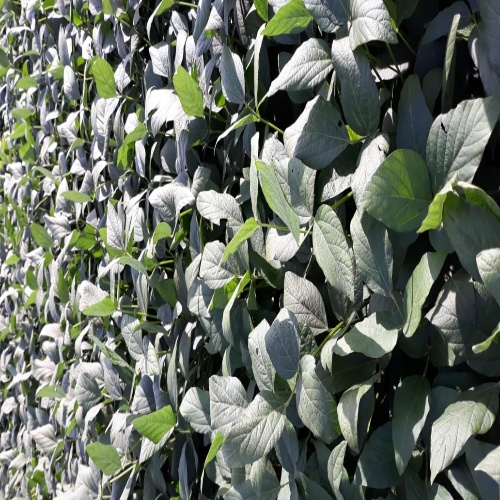
Label: Diabrotica_speciosa